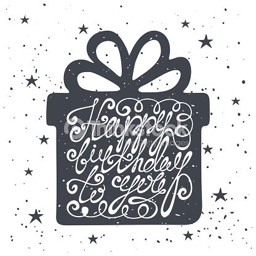
happy birthday lettering hand drawn background with a gift : vector art